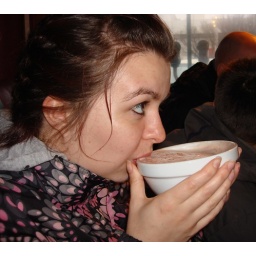
served in a bowl in hot dog cafe